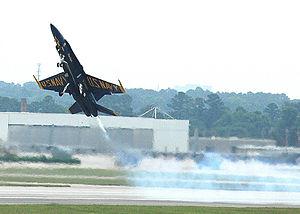
Décollage d'un F-18 des Blue Angels lors d'une démonstration sur la base navale d'Atlanta (Géorgie, USA). Español: Un F/A-18 de la patrulla acrobática Blue Angels despega desde la base naval de Atlanta (Georgia, USA).
Le McDonnell Douglas F/A-18 Hornet est un avion de combat multirôle américain, initialement destiné à être embarqué à bord de porte-avions de l'US Navy. Mis en service au début des années 1980, il a pour l'instant été construit à plus de 1 500 exemplaires et exporté dans une dizaine de pays. Il est le deuxième avion de combat le plus utilisé dans le monde en 2012 avec, selon une estimation, 1 005 appareils en activité, soit 6 % de la flotte mondiale d'avions de combat. Le Boeing F/A-18E/F Super Hornet est son successeur.